Marakka Mudiyuma?

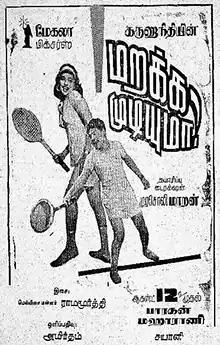
Theatrical release poster

Marakka Mudiyuma? is a 1966 Indian Tamil-language drama film produced and directed by Murasoli Maran, and written by his uncle M. Karunanidhi. A remake of the Telugu film "Santhanam" (1955), it stars S. S. Rajendran, Devika, R. Muthuraman and Kanchana, with Cho, S. V. Sahasranamam Major Sundarrajan and S. A. Natarajan in supporting roles. The film was released on 12 August 1966.